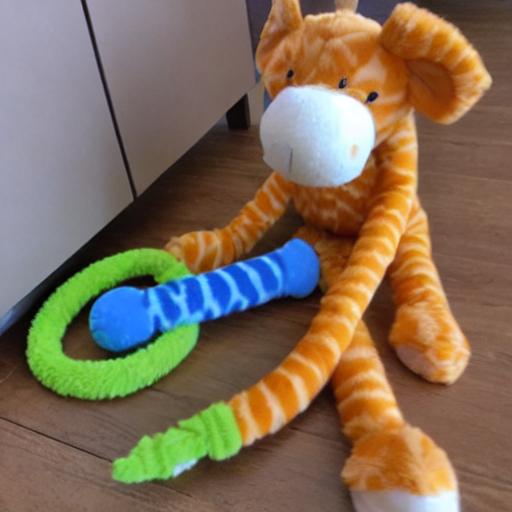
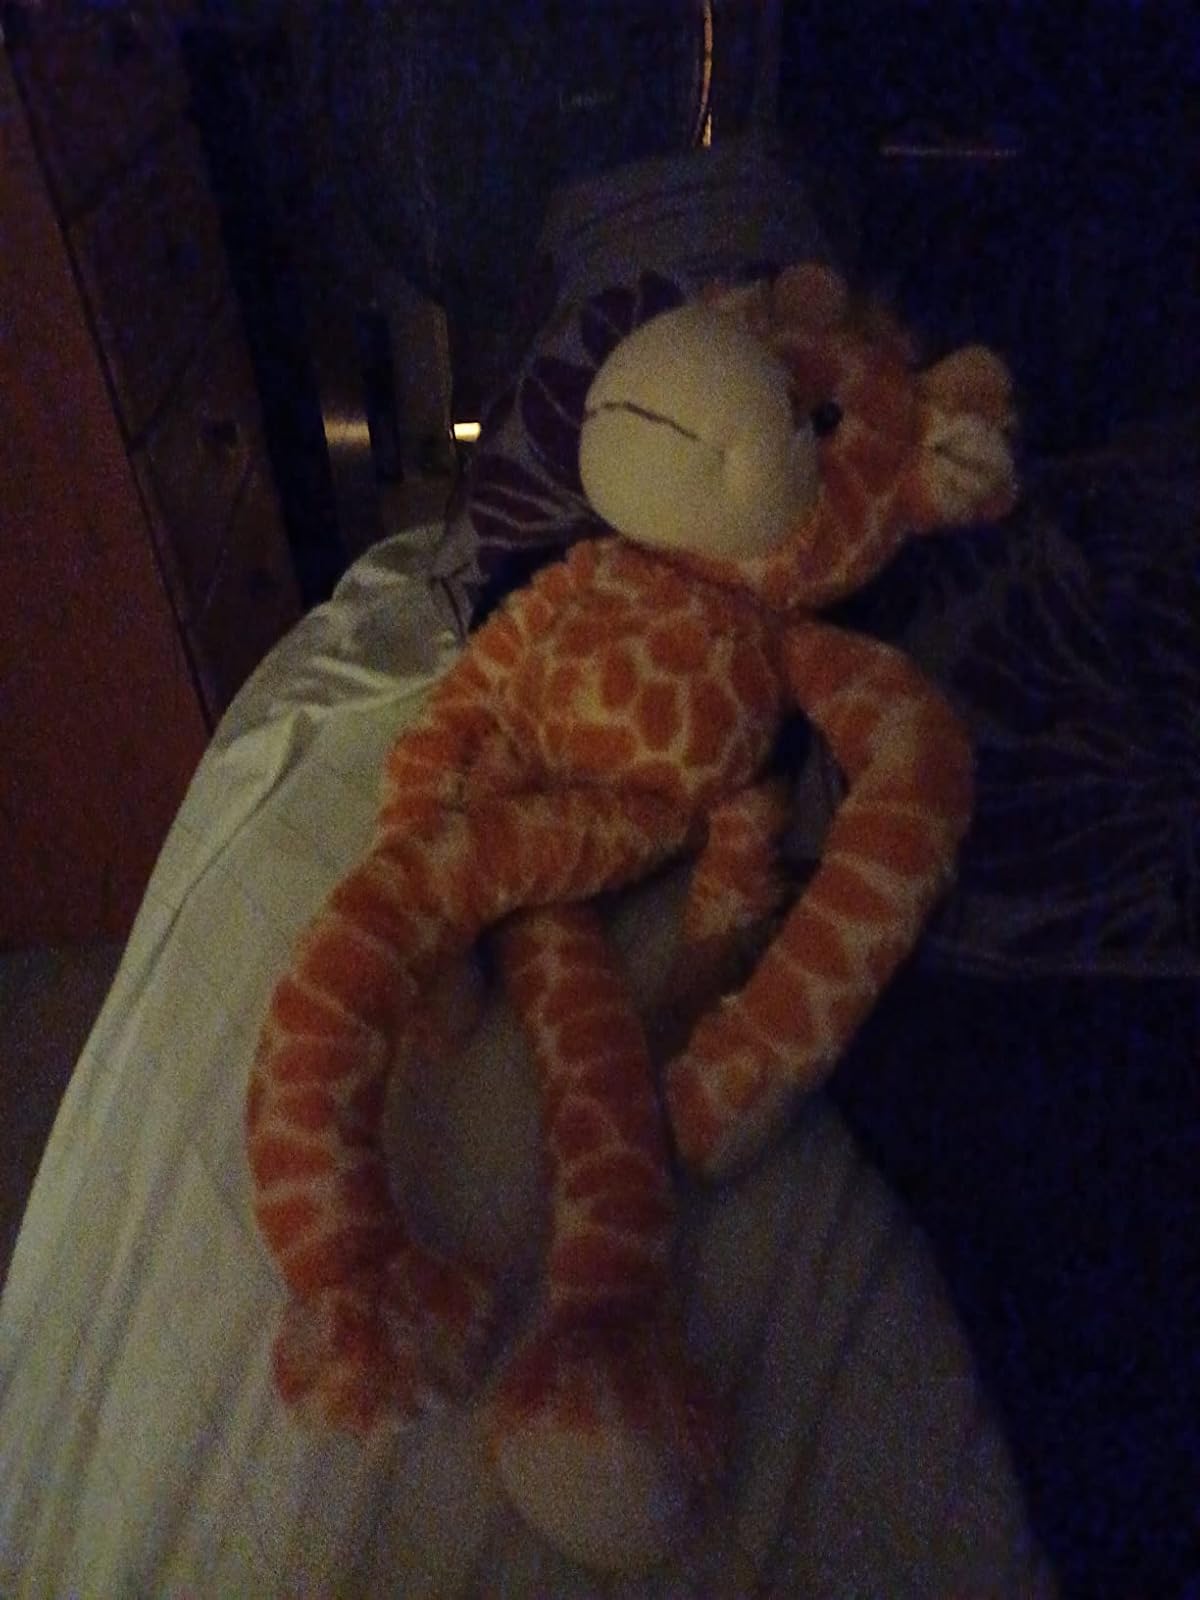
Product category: items_toy
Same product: no